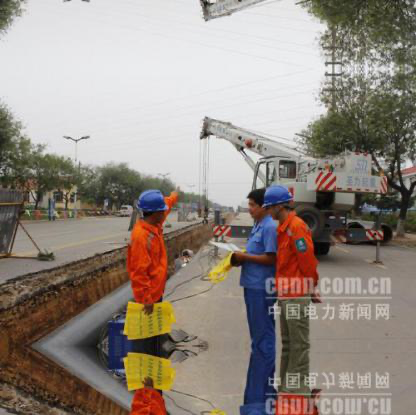
Objects in the image:
label: helmet
label: helmet
label: person
label: head
label: person
label: person
label: person
label: person
label: person